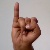
The image shows a hand gesture representing the letter 'I' in Indian Sign Language.